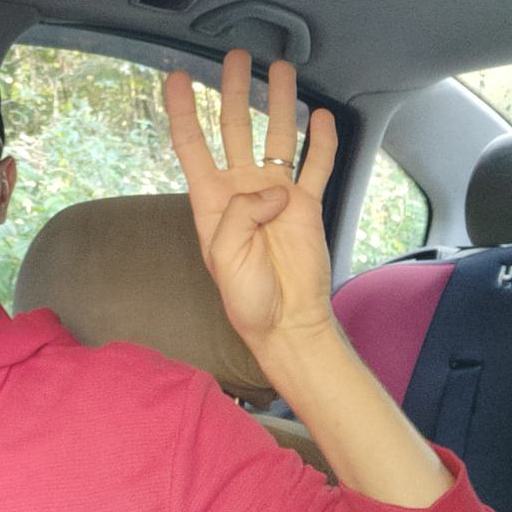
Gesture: four